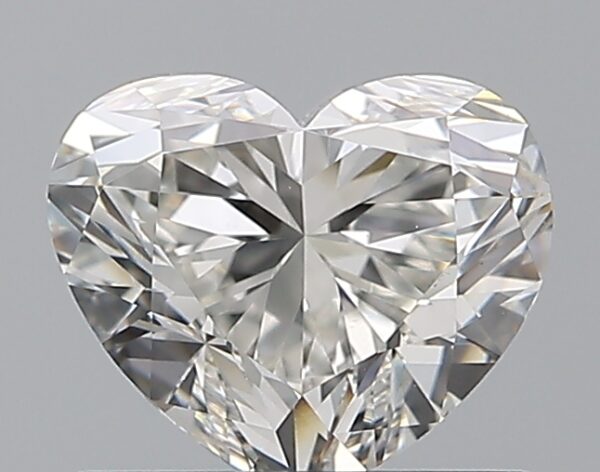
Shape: heart
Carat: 0.9
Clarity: VS1
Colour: G
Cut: GD
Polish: EX
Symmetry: VG
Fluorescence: N
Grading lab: GIA
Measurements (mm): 5.46 x 6.52 x 4.02